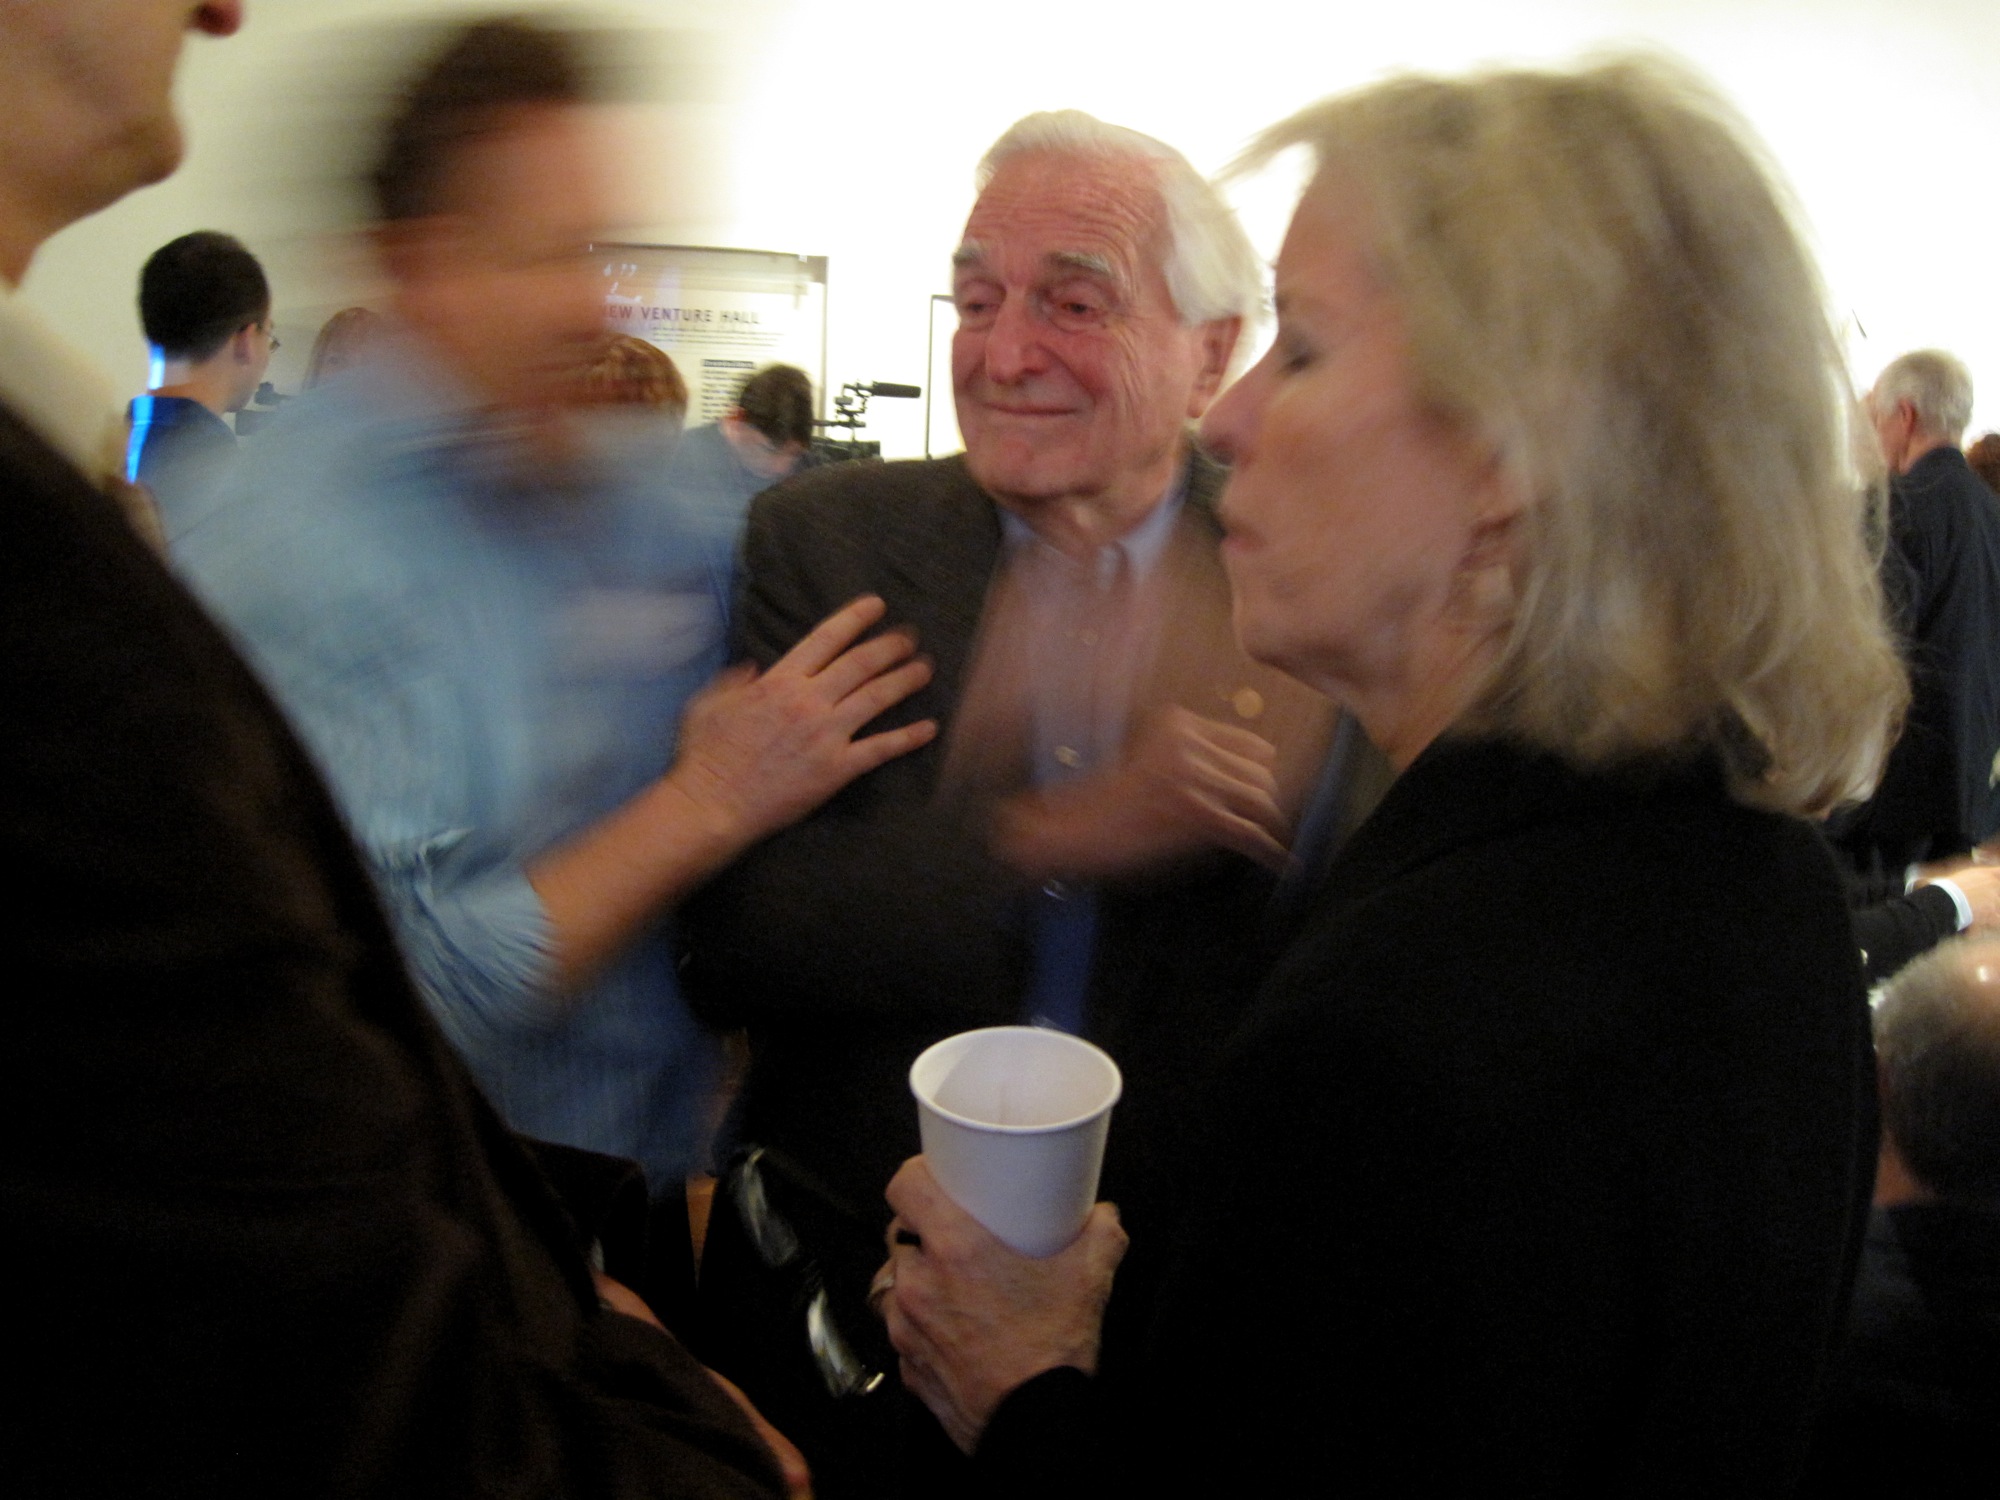
people, audience, ceremony, engelbart, interaction